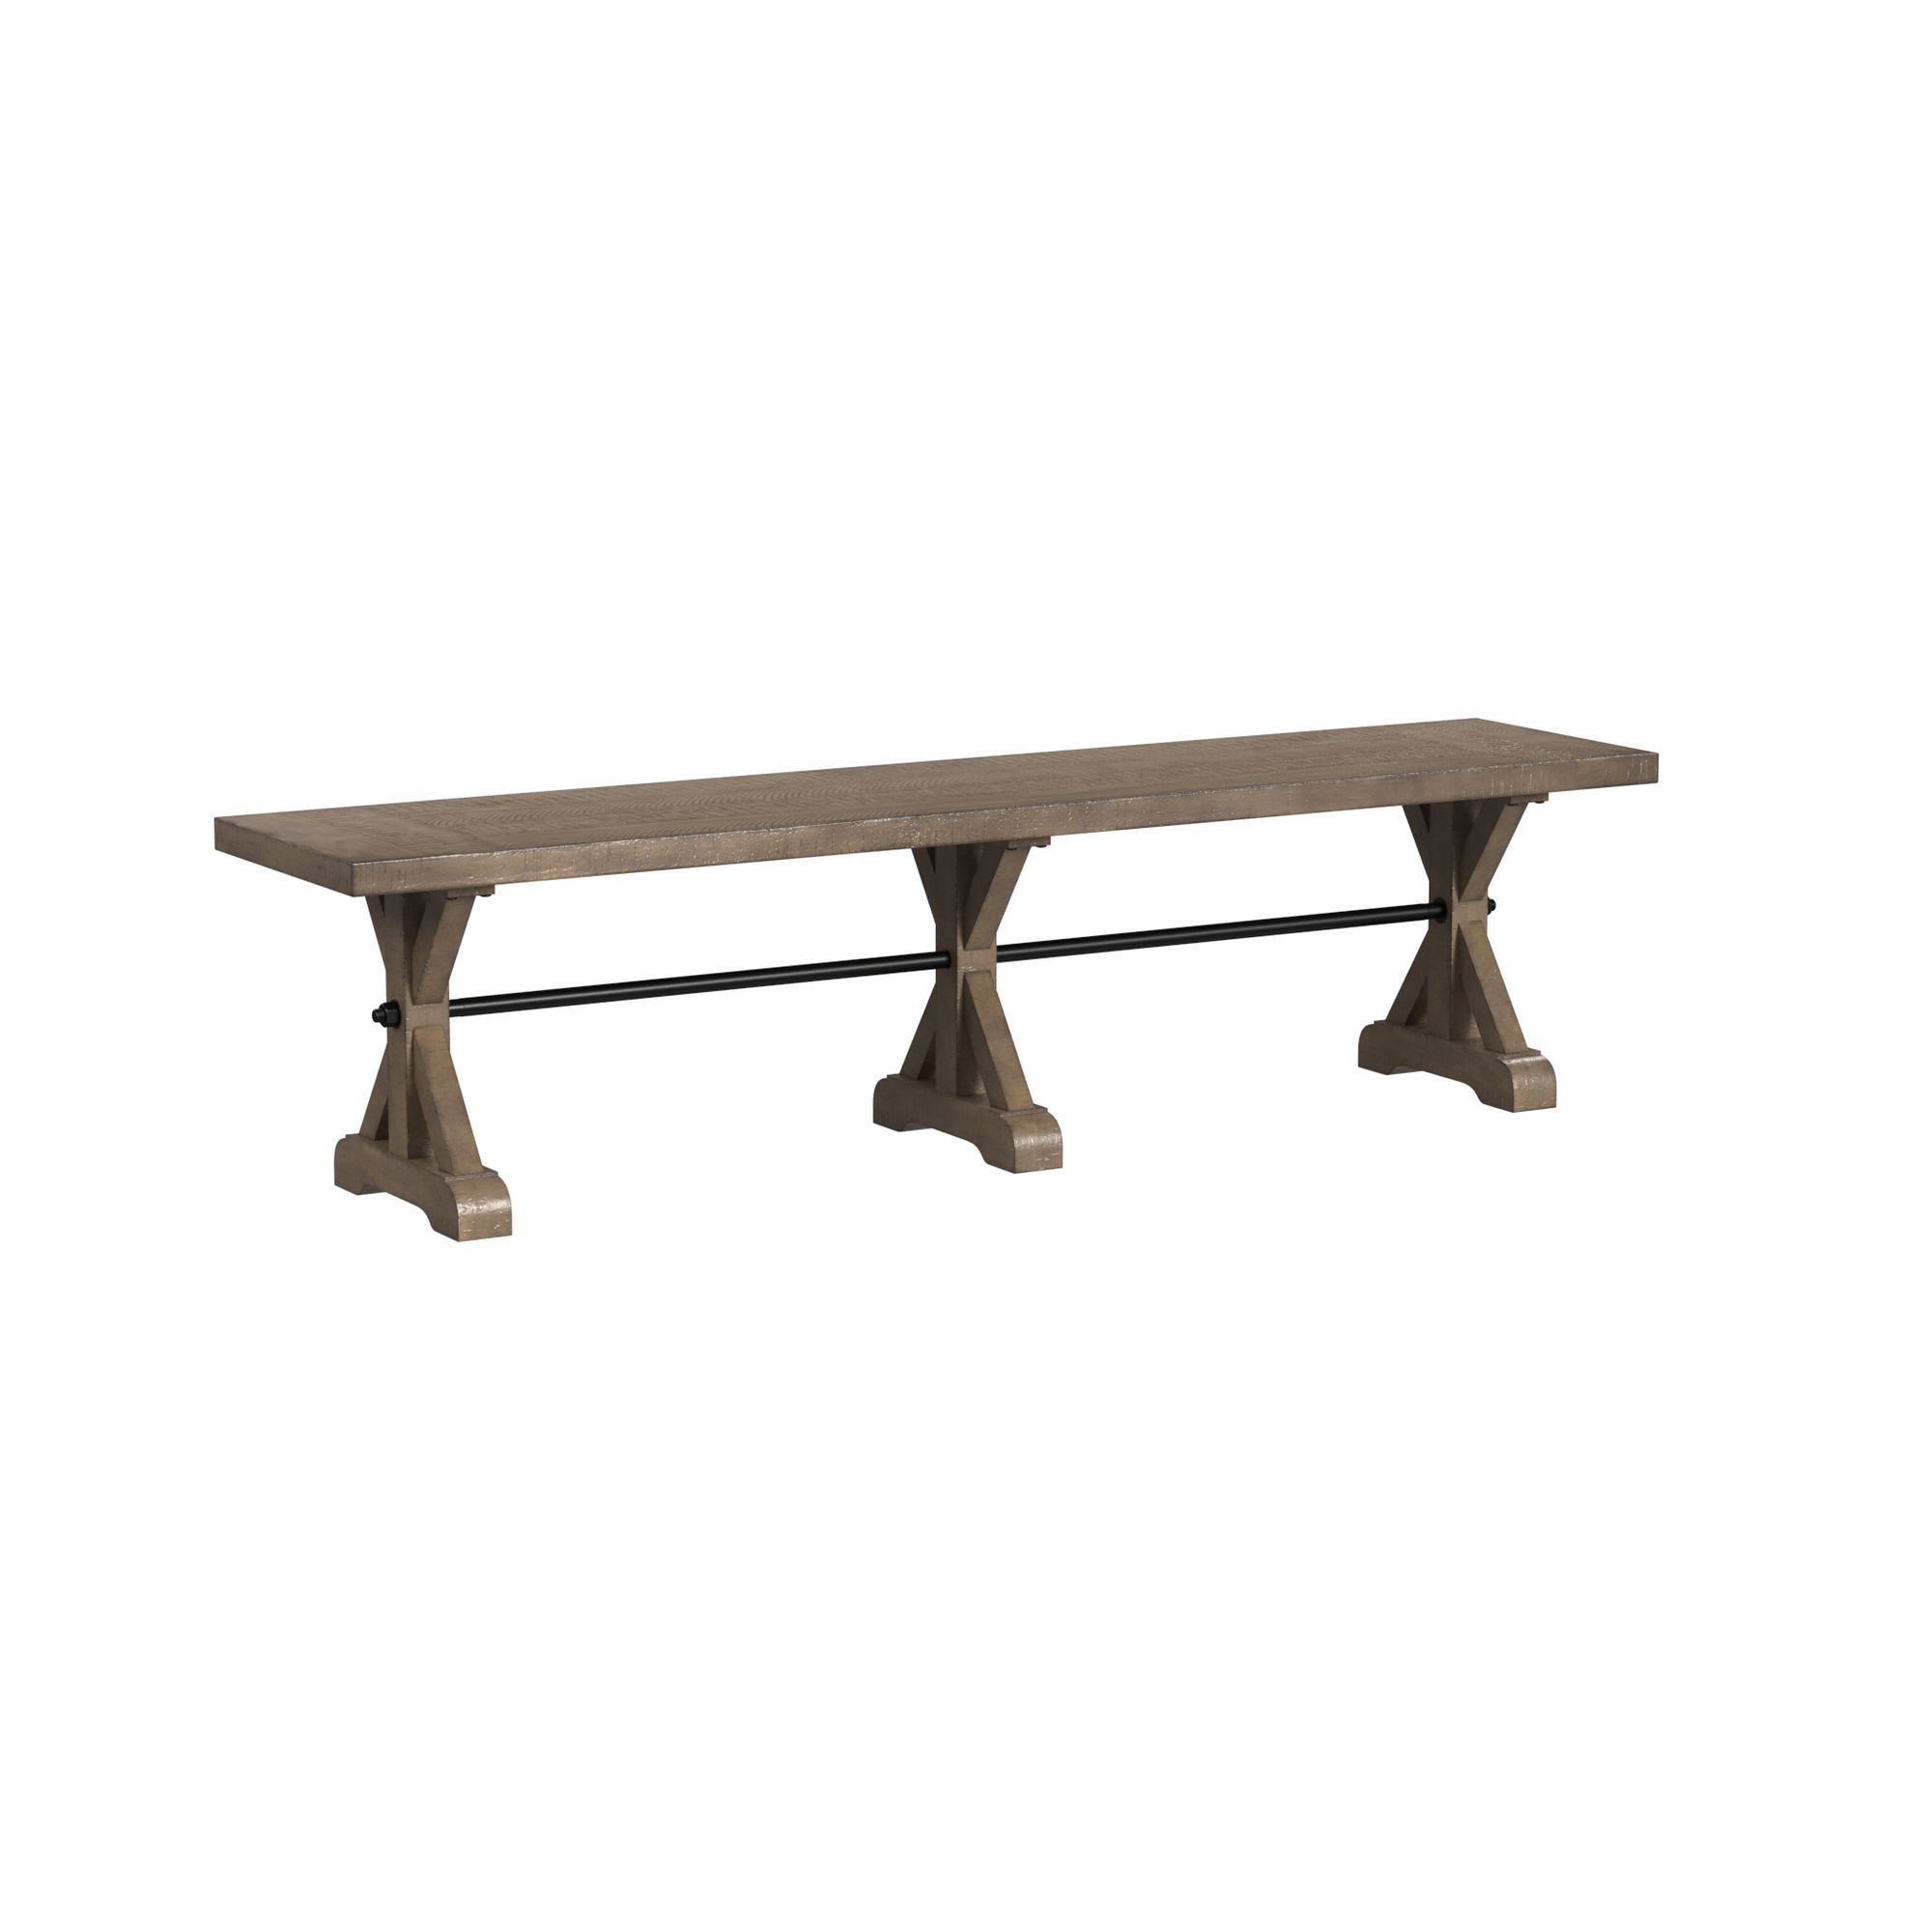
Yellowstone - Dining Bench With Metal Bar Cross - Medium Brown
The charming Yellowstone Dining Bench brings a warm, inviting essence to any dining space. Crafted with a textured finish that showcases the beauty of natural wood, its sturdy trestle base and classic design evoke the simple elegance of a farmhouse retreat. Perfect for cozy gatherings or a quiet moment of relaxation, this bench offers both comfort and style, seamlessly blending with any decor. With ample space for family and friends, the Yellowstone Dining Bench is more than a seat; it’s a gathering place where memories can be made and shared. Product Features Timeless Farmhouse Design Conveys Warmth Robust Trestle Base Provides Stability Spacious Seating Capacity Freestanding Nature for Various Staging Options Textured Wood Adds Character & Depth 72"W x 16"D x 18"H Due to Product Lighting, Product Color May Slightly Vary from Images. Yellowstone - Dining Bench With Metal Bar Cross - Medium Brown 72.0"W x 16.0"D x 18.0"H - 48.0 lb
Brand: Elements International
Category: Furniture > Benches > Kitchen & Dining Benches > Farmhouse Benches